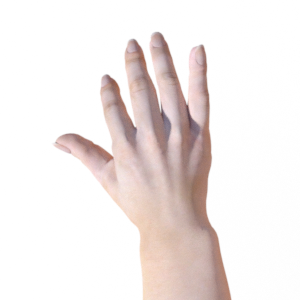
Label: paper